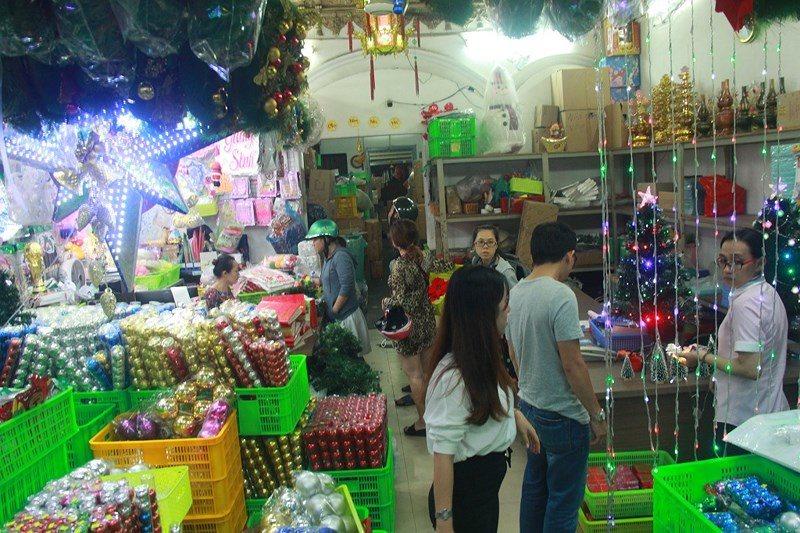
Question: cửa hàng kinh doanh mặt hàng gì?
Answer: cửa hàng kinh doanh các đồ trang trí giáng sinh